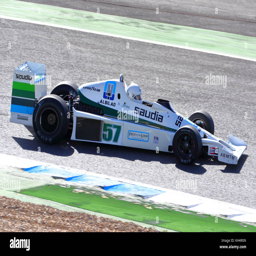
sport competing over a weekend